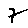
Label: 7